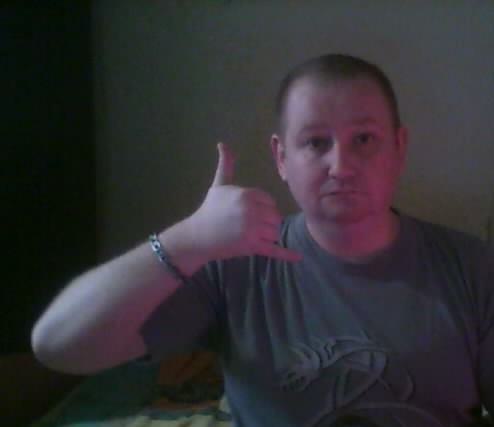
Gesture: call